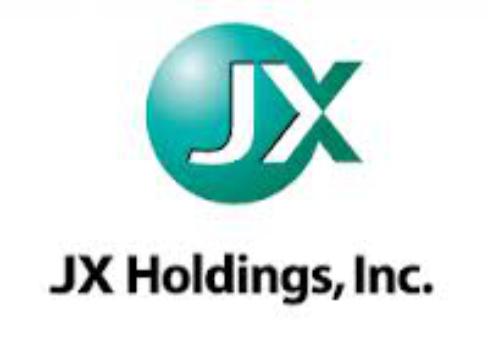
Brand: JX Holdings
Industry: Others